Imperial German plans for the invasion of the United States

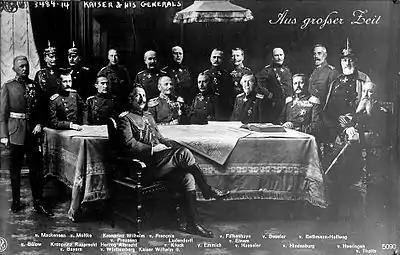
Composite image of Kaiser Wilhelm II with his General Staff

Germany was a latecomer in the Empire Race, which was already well underway when the country was unified in 1871. Germany, like other European powers, wanted the honor and prestige of having a colonial empire. German foreign policy in that period was intensely nationalistic; it changed from "Realpolitik" to the more aggressive "Weltpolitik" in an effort to expand the German Empire.